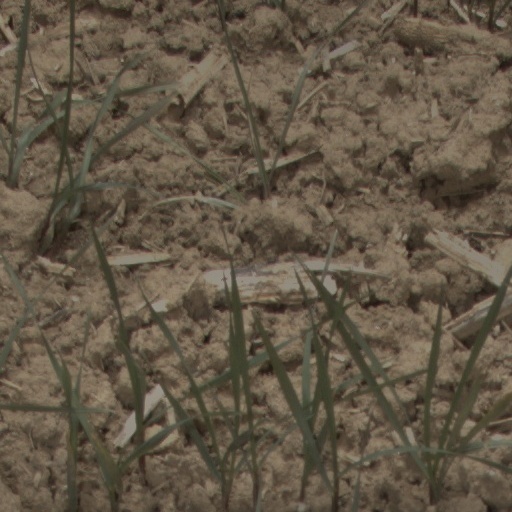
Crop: wheat